Donji Baraći

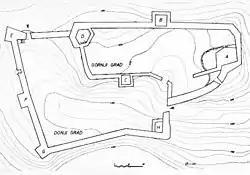
Map of the inner walls of the Sokograd city

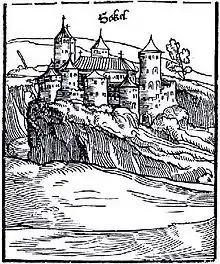
Illustration of the Sokograd City in the 16th century

In old documents the town Sokol was mentioned as ""Sokol na Plivi"". The town was built in the end of the 13th century and was first mentioned in a 1363 document. In July 1363, a joint force of Croats and Hungarians launched an attack on Bosnia in an attempt to take over Pliva and Vrbaška. The Hungarian-Croat forces had to retreat after the 3rd day due to Hrvoje Vukčić Hrvatinić which defended the town. Sokol was the center of the Pliva county around this time period. During the period of the Kingdom of Bosnia, Baraći was part of the Zmijanja Territory which was controlled by Zmijanj Rajko. Zmijanj participated in the Battle of Kosovo (1389). After the death of Tvrtko, Hrvoje Vukčić Hrvatinić controlled the area.